Juliana of the Netherlands

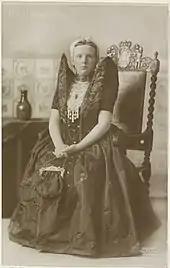

As the Dutch constitution specified that Princess Juliana should be ready to succeed to the throne by the age of eighteen, her education proceeded at a faster pace than that of most children. After five years of primary education, the Princess received her secondary education (to pre-university level) from private tutors.